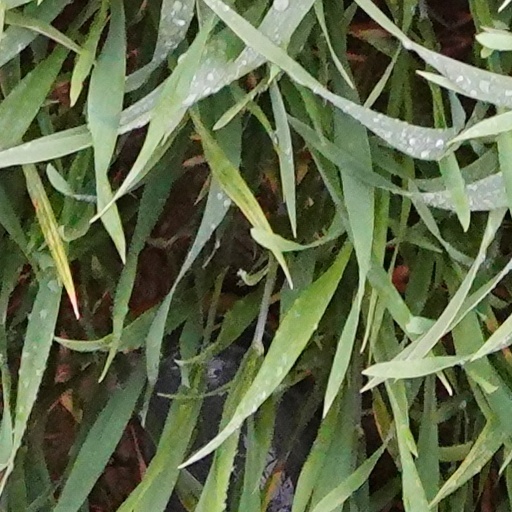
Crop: wheat